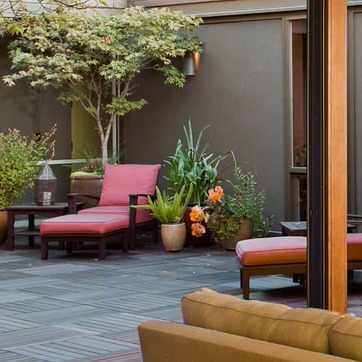
Material: foliage